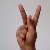
The image shows a hand gesture representing the letter 'K' in Indian Sign Language.